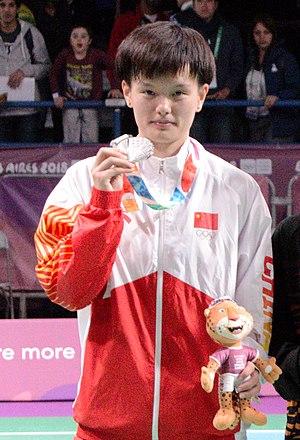
Cérémonie des vainqueurs des Jeux olympiques de la jeunesse de 2018. Individuel Filles.